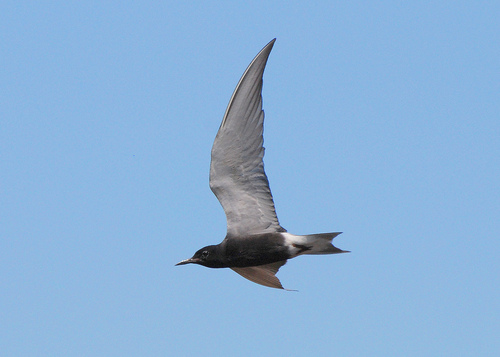
the large black bird has a long bill and white undertail coverts.
this is a small black bird with large wings and a small beak.
this bird is black with white on its wings and has a long, pointy beak.
this bird is black and white in color with a skinny black beak, and black eye rings.
medium grey black and white bird with medium slender black beak
this is a bird with a long wingspan, white under the coverts and secondaries, with a dark body and long bill.
this bird is white and black in color, with a black beak.
this bird is grey with black and has a long, pointy beak.
a swift black to white bird with sharp primaries and a black belly with a long thin bill.
this bird has a black bill and black throat and breast and broad, white wings.
Species: Black Tern